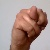
The image shows a hand gesture representing the letter 'N' in Indian Sign Language.